Albrecht Roscher

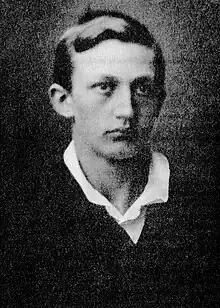
Albrecht Roscher

Albrecht Roscher (August 27, 1836 – March 19, 1860) was a German explorer of Africa. He was murdered near Lake Malawi in 1860.